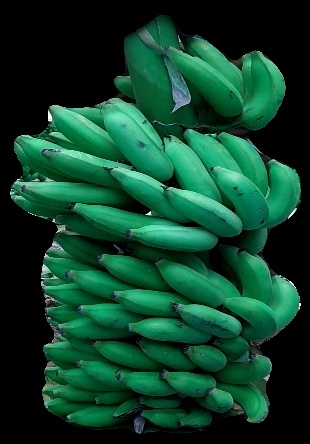
Variety: elakki-bale
Grade: grade1